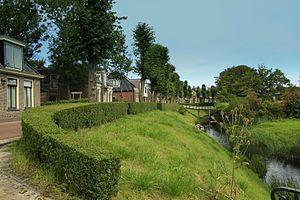
Oudebildtzijl est un village de la commune néerlandaise de Waadhoeke, dans la province de Frise.